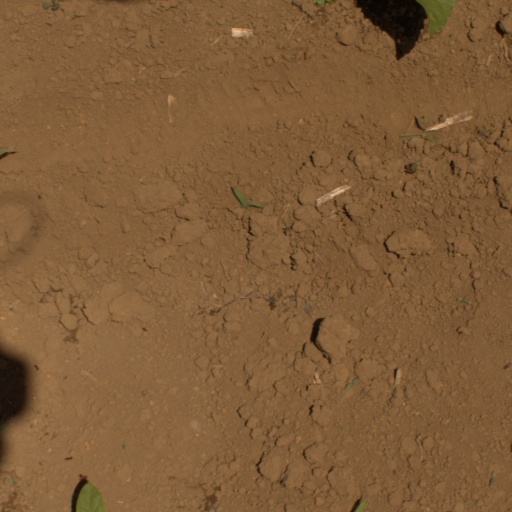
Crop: Jerusalem artichoke